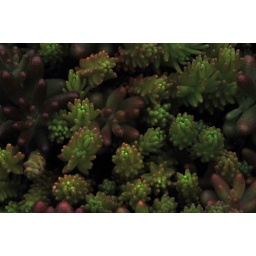
These plants grow on the roof of the Garage downtown near the Blue Cross Blue Shield tower in Detroit.